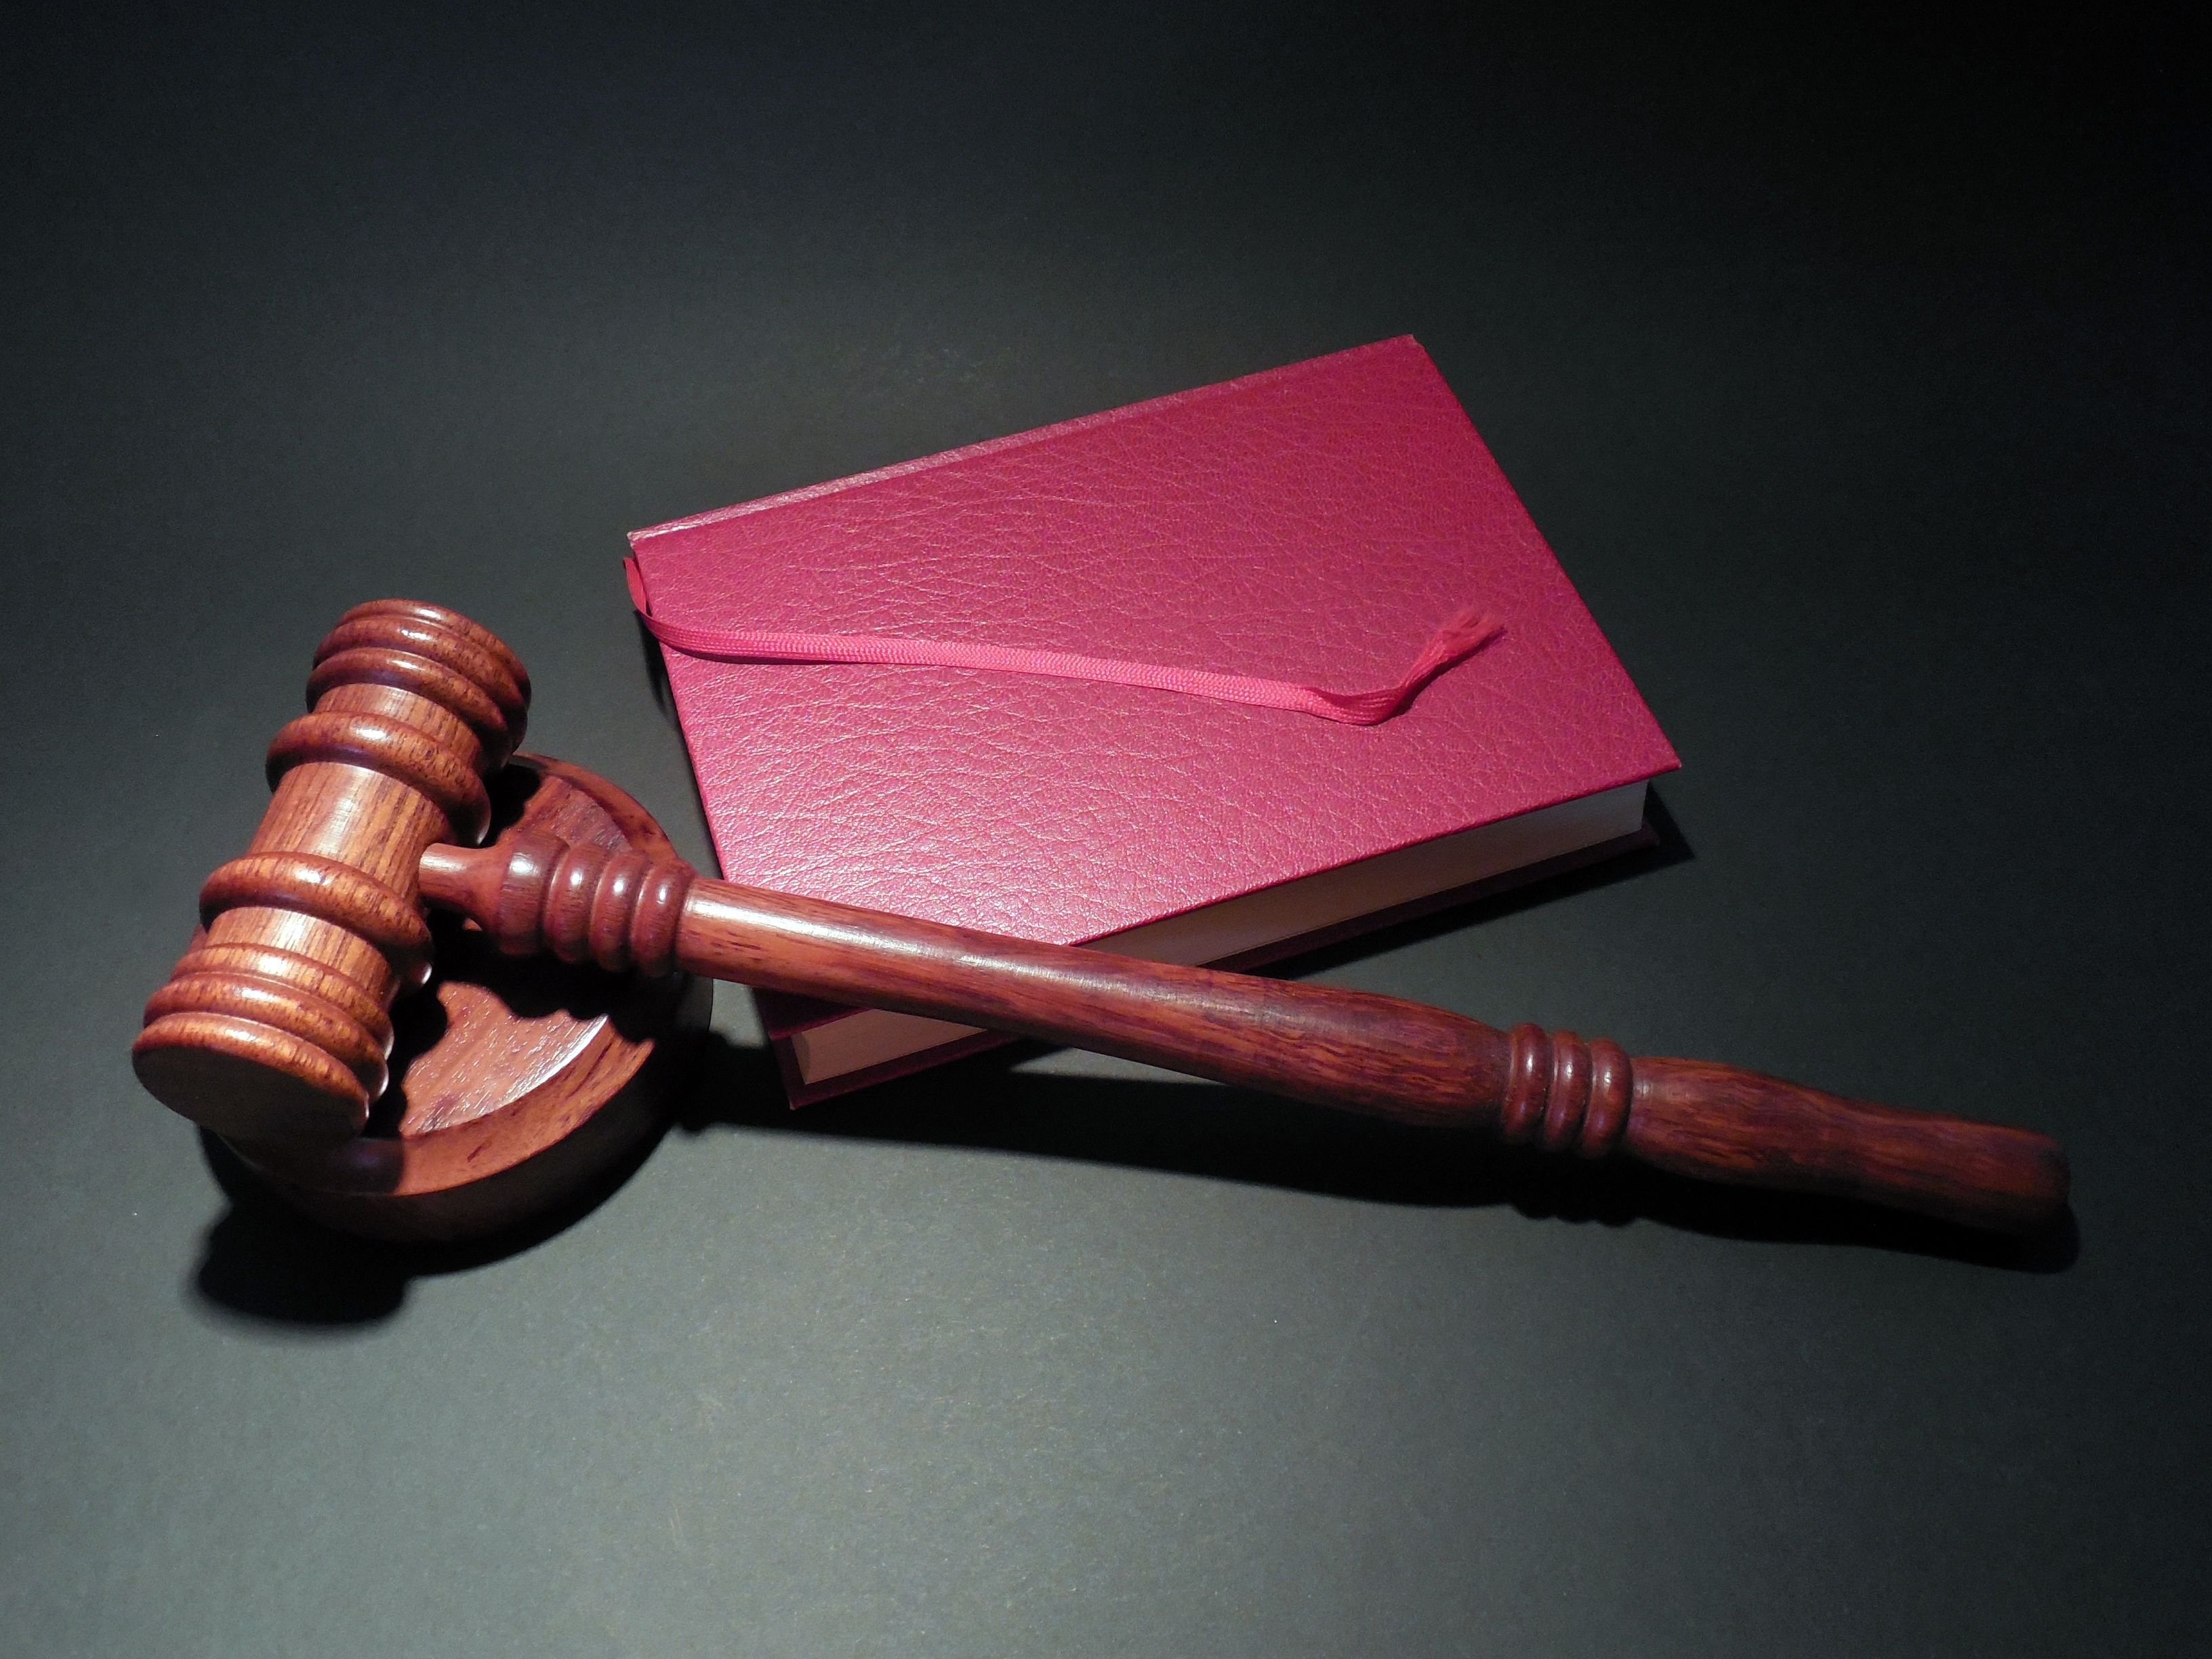
red, hammer, weapon, product, justice, court, law, judge, clause, auction, judgment, paragraph, case law, auctioneer